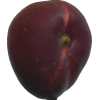
Label: nectarine_flat